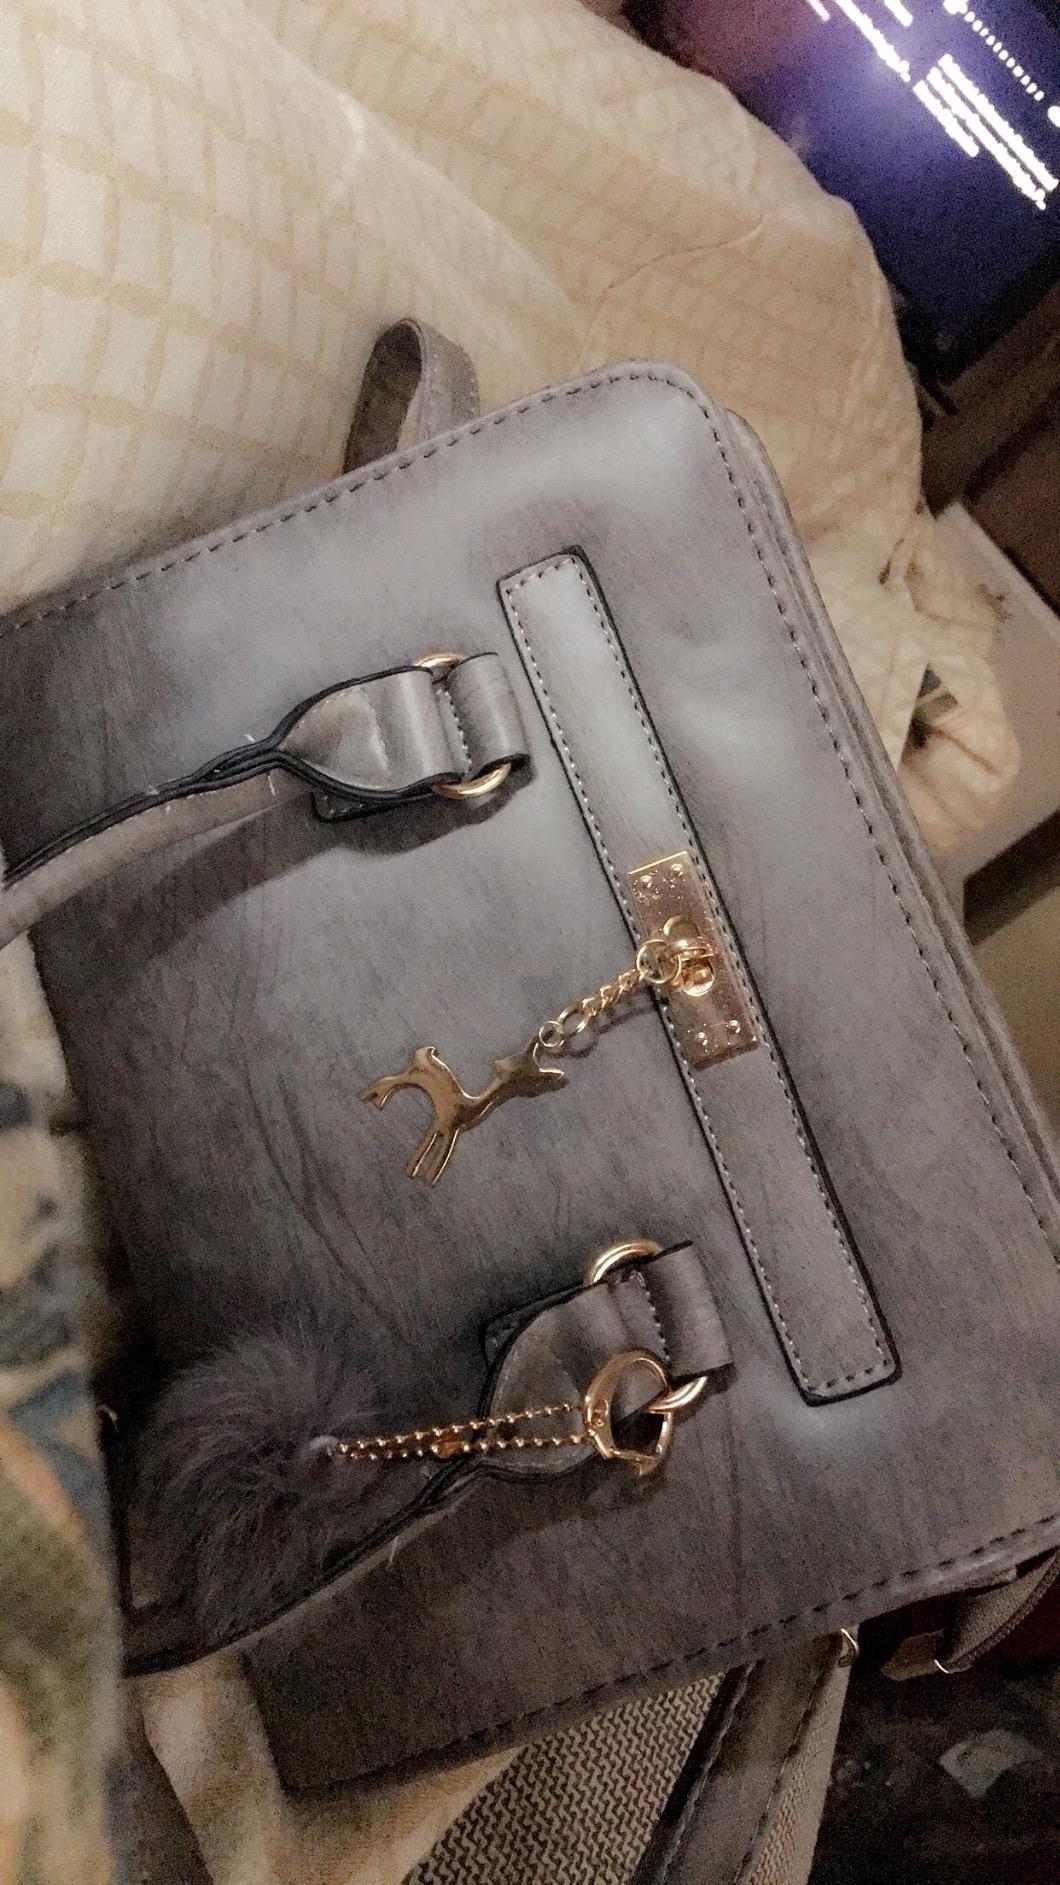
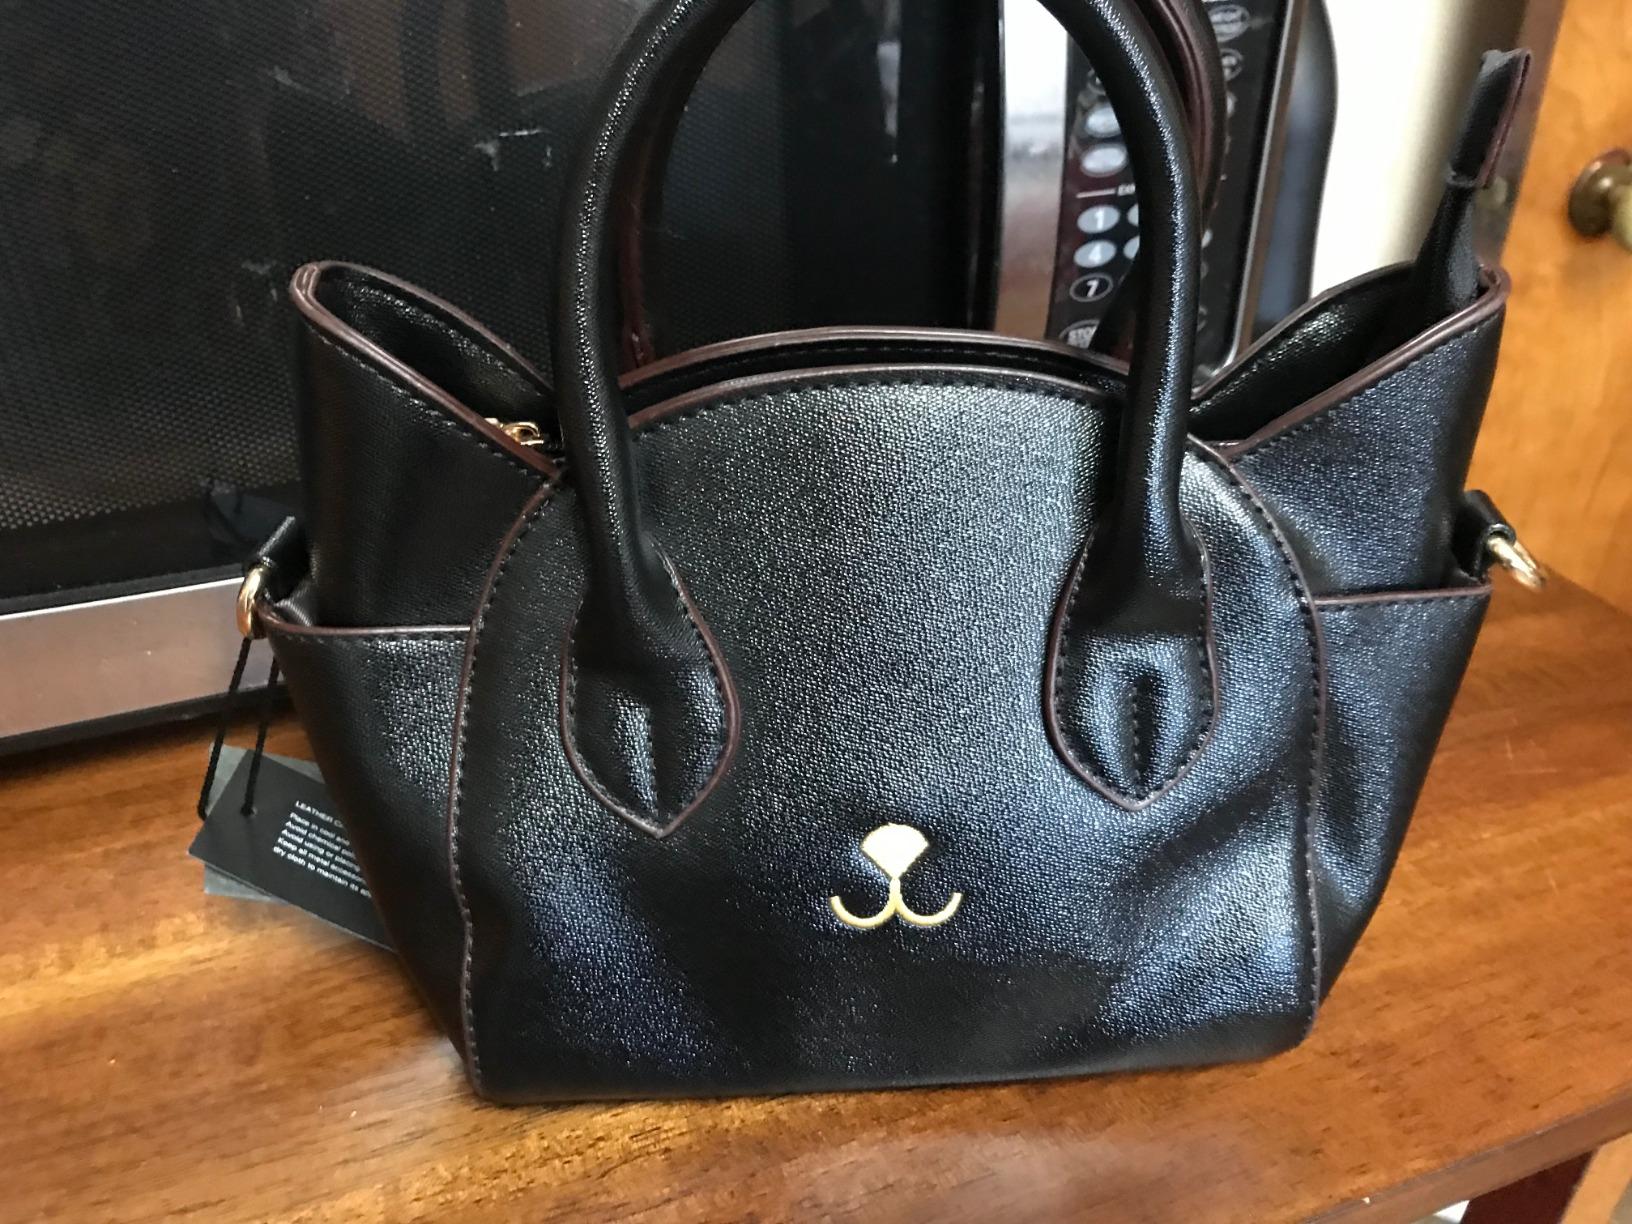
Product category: accessories_handbag
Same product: no